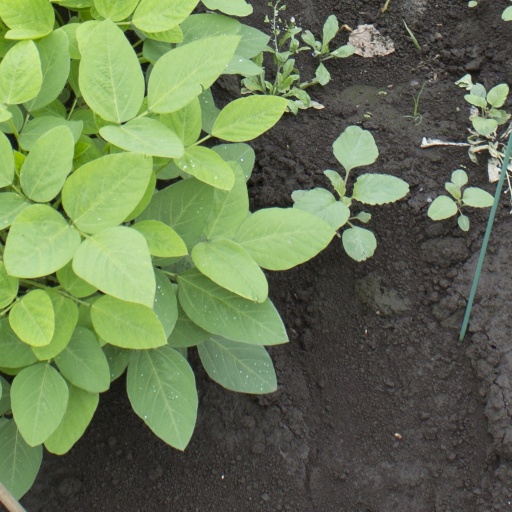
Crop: soybean